Cu Lao Cham Marine Park

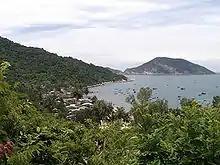
Rich terrestrial and aquatic biodiversity of the Islands

The rich biodiversity of the islands comprise both terrestrial and aquatic marine ecosystem.